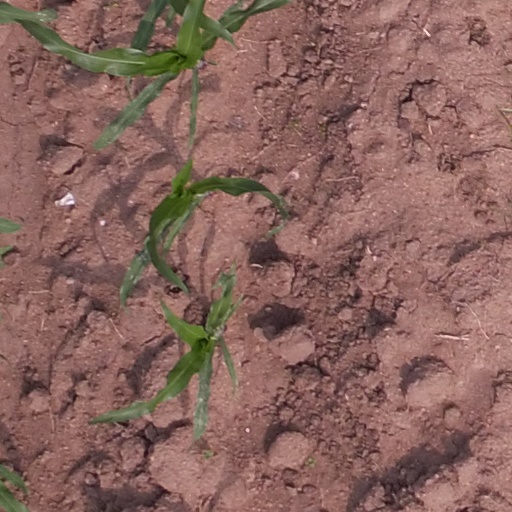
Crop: maize; corn